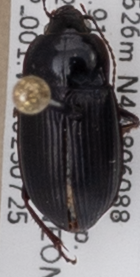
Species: Amara obesa
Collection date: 2023-07-25
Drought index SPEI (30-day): -0.496
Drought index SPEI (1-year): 0.334
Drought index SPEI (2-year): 0.526